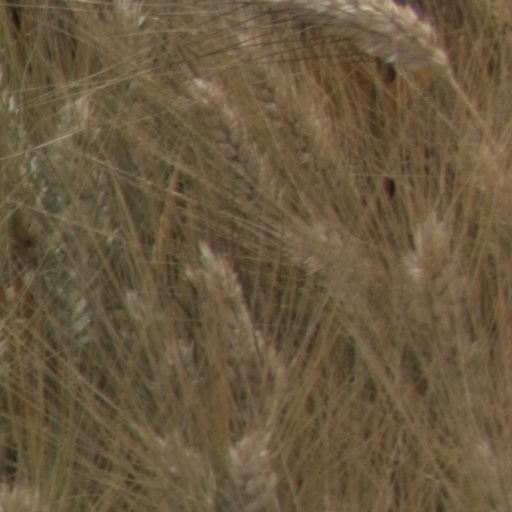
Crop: wheat